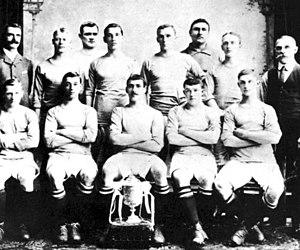
William Gillespie, né le 2 octobre 1873 et mort en 1942, est un footballeur écossais qui joue au poste d'avant-centre, « traînant dans la surface de réparation pour marquer de nombreux buts ». Il joue pour le Manchester City F.C. entre 1896 et 1904 et marque 126 buts en 218 matchs avec ce club.
Le Manchester City Football Club est un club de football anglais basé à Manchester et fondé en 1880 sous le nom de St. Mark's. Le club devint le Ardwick Association Football Club en 1887 avant de prendre son nom actuel en 1894. Surnommée City, The Citizens, ou encore, The Sky Blues, l'équipe professionnelle évolue depuis 2003 à l'Etihad Stadium. Le derby mancunien l’oppose à l’autre grand club de la ville, Manchester United. Depuis le 1ᵉʳ juillet 2016, le club est entraîné par Pep Guardiola.